Let It Go

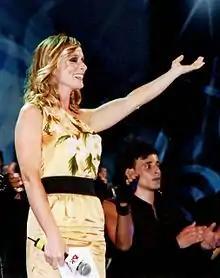
Italian actress and singer Serena Autieri and the Italian cast of "Frozen" were awarded the best foreign dubbing worldwide

Besides the original English version, Disney Character Voices International arranged for "Frozen" to be dubbed into another 41 languages and dialects worldwide, to which 3 more versions were added in the following years, raising the number of official versions to 44. A major challenge was to find sopranos capable of matching Menzel's warm vocal tone and vocal range in their native languages. Rick Dempsey, senior executive at Disney Character Voices International regarded the process as "exceptionally challenging", explaining, "It's a difficult juggling act to get the right intent of the lyrics and also have it match rhythmically to the music. And then you have to go back and adjust for lip sync! [It]... requires a lot of patience and precision".